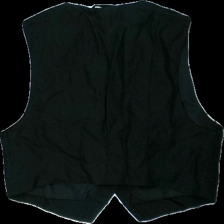
View: back
Type: Vest
Category: Ladies
Brand: H&M
Colors: Black
Material: 100% visc
Cut: Regular
Size: L
Season: All
Price range: 50-100
Recommended usage: Reuse
Description: Vest from H&M, size L. Good condition.